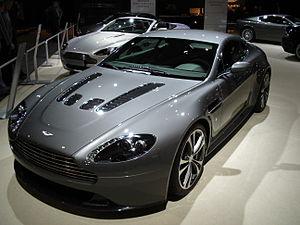
Aston Martin V12 Vantage au salon AutoRAI de 2009 (Pays-Bas)
L'Aston Martin V12 Vantage est une voiture sportive de prestige produite à partir de 2009 par le constructeur automobile britannique Aston Martin. Apparue pour la première fois sous la forme d'un concept dénommé V12 Vantage RS Concept, elle est officiellement dévoilée lors du salon international de l'automobile de Genève 2009.